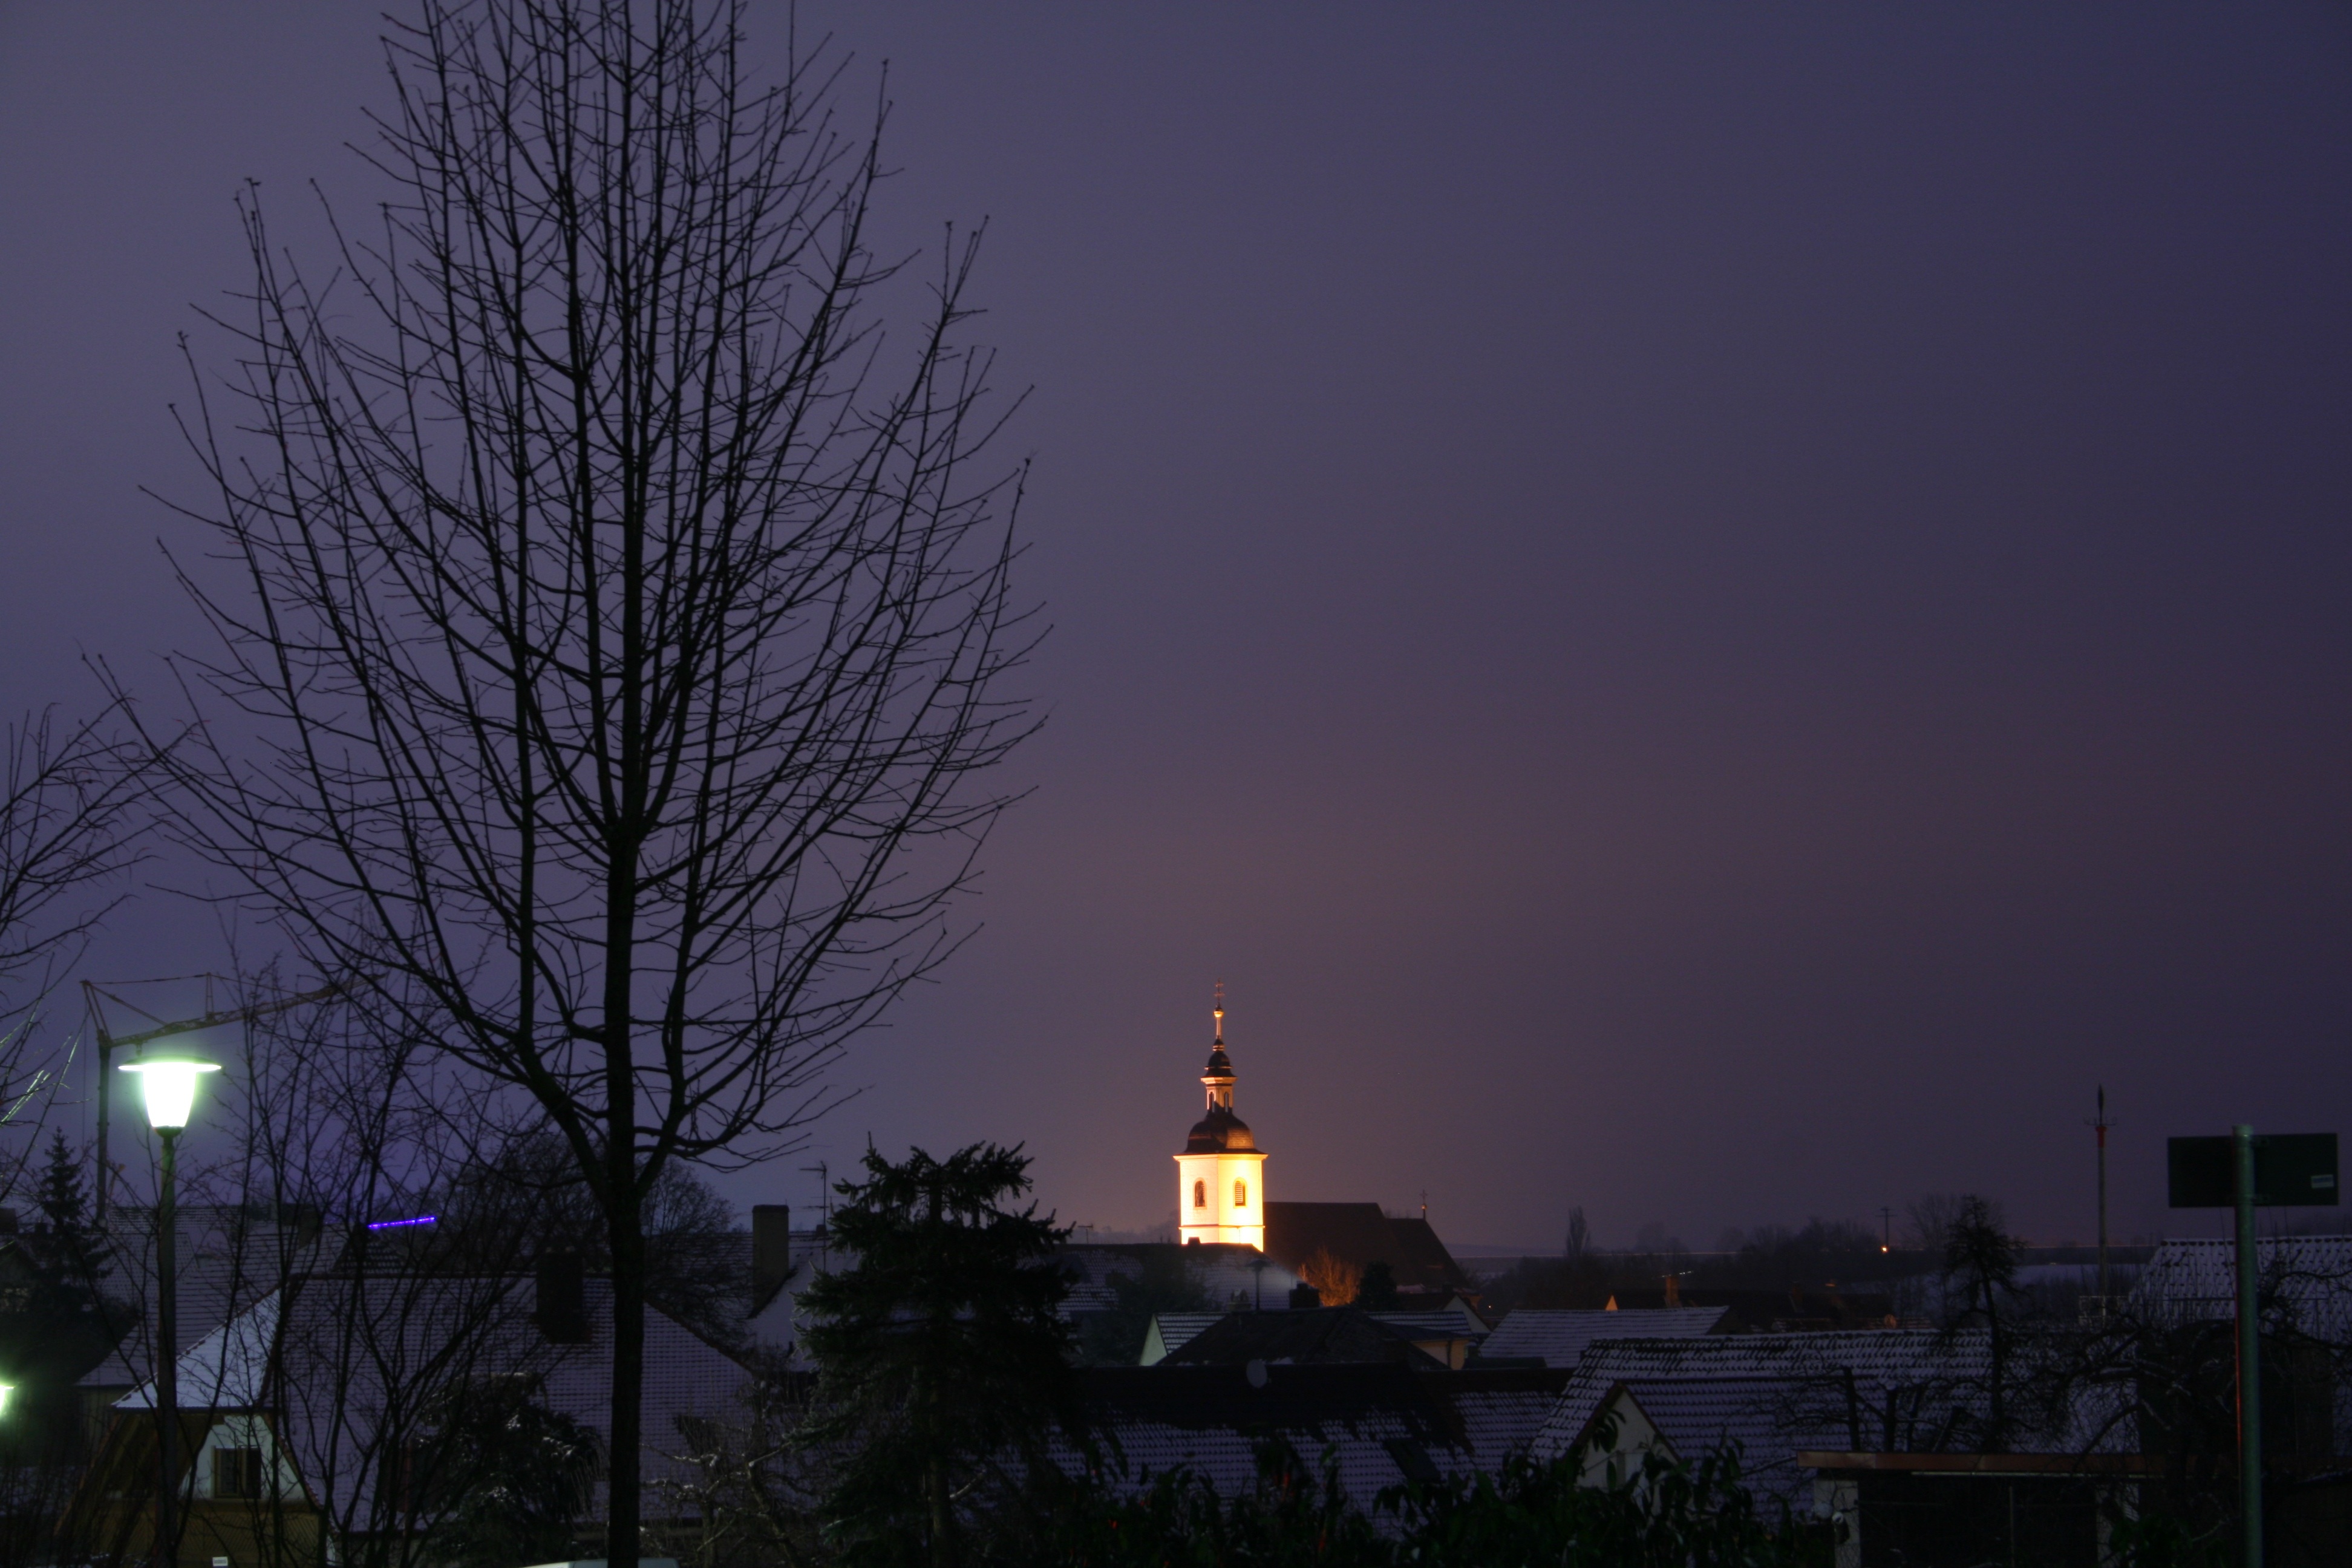
tree, snow, light, sky, night, morning, dawn, atmosphere, cityscape, dusk, evening, weather, darkness, church, street light, lighting, moon, long exposure, moonlight, illuminated, w rzburg, lower franconia, atmospheric phenomenon, estenfeld